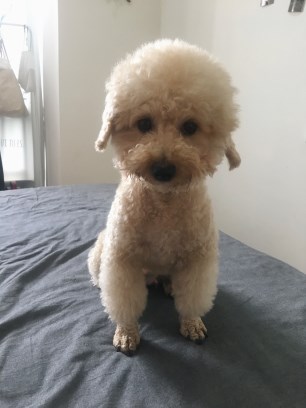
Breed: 7449-n000128-teddy